Harry Collins

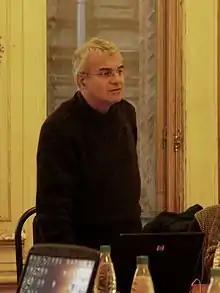
Collins at a STS workshop in 2010

Harry Collins, FLSW (born 13 June 1943), is a British sociologist of science at the School of Social Sciences, Cardiff University, Wales. In 2012 he was elected a Fellow of the British Academy. In 2013, he was elected a Fellow of the Learned Society of Wales.